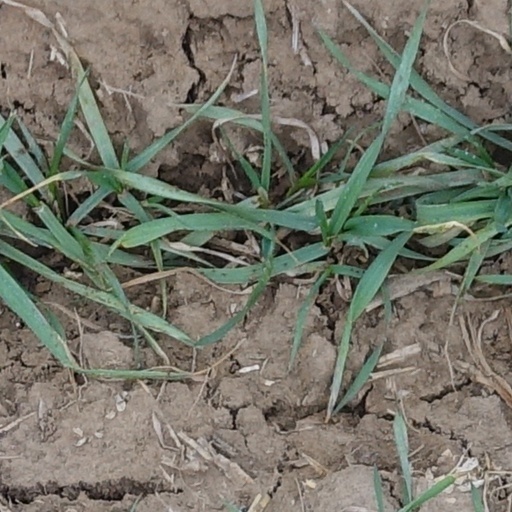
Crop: wheat